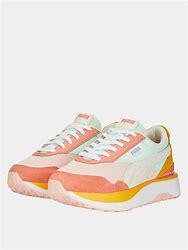
Brand: Puma
Model: Cruise Rider